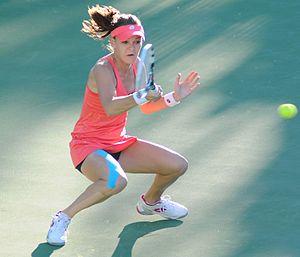
Agnieszka Roma Radwańska [agɲɛʃka rɔma radvaɲska], née le 6 mars 1989 à Cracovie, est une joueuse de tennis polonaise, professionnelle de 2005 à 2018.